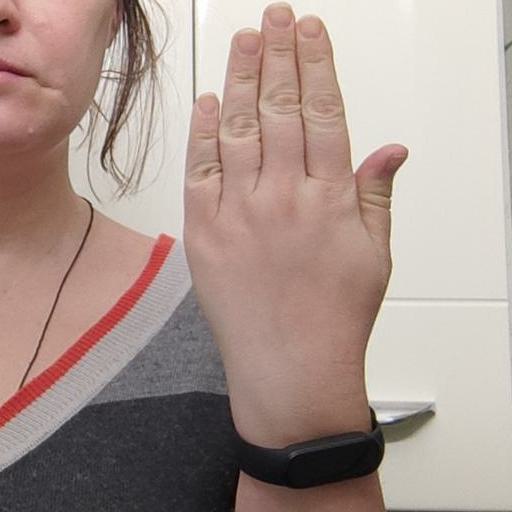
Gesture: stop_inverted